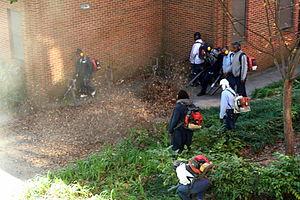
Un souffleur de feuilles est une machine qui projette un flux d'air pour éloigner ou regrouper les feuilles mortes tombées au sol, souvent pour en faire des tas qu'une machine aspirante pourra éventuellement recueillir plus tard. Il fonctionne avec un moteur à deux temps, à quatre temps